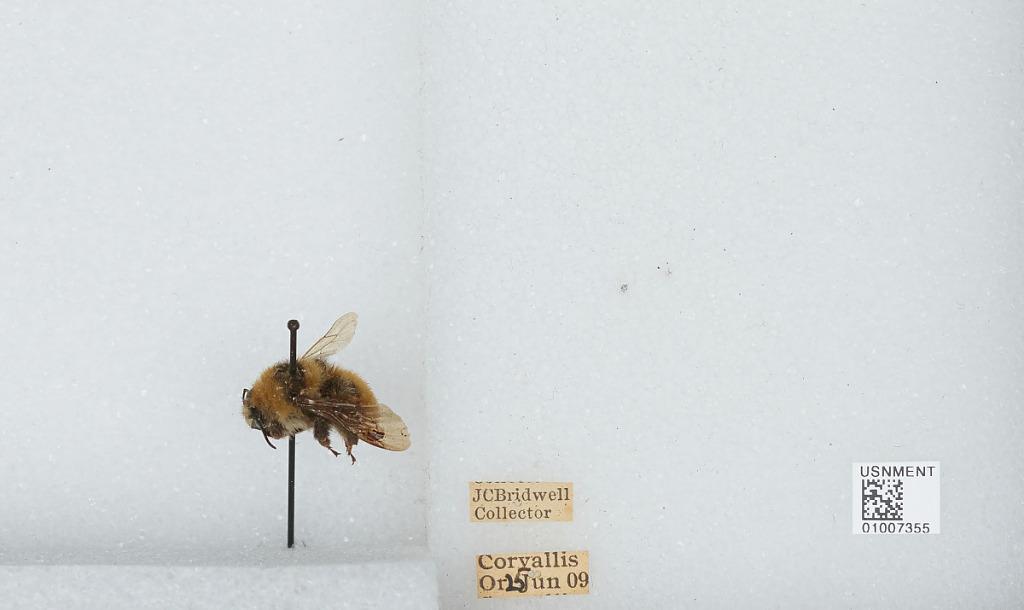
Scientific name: Bombus (Subterraneobombus) appositus Cresson
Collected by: J. Bridwell
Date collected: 1909-6-25
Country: United States
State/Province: Oregon
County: Benton
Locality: Corvallis
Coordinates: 44.5667, -123.283